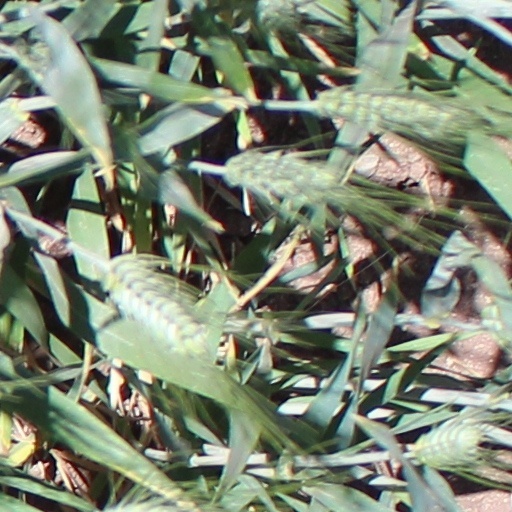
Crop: wheat